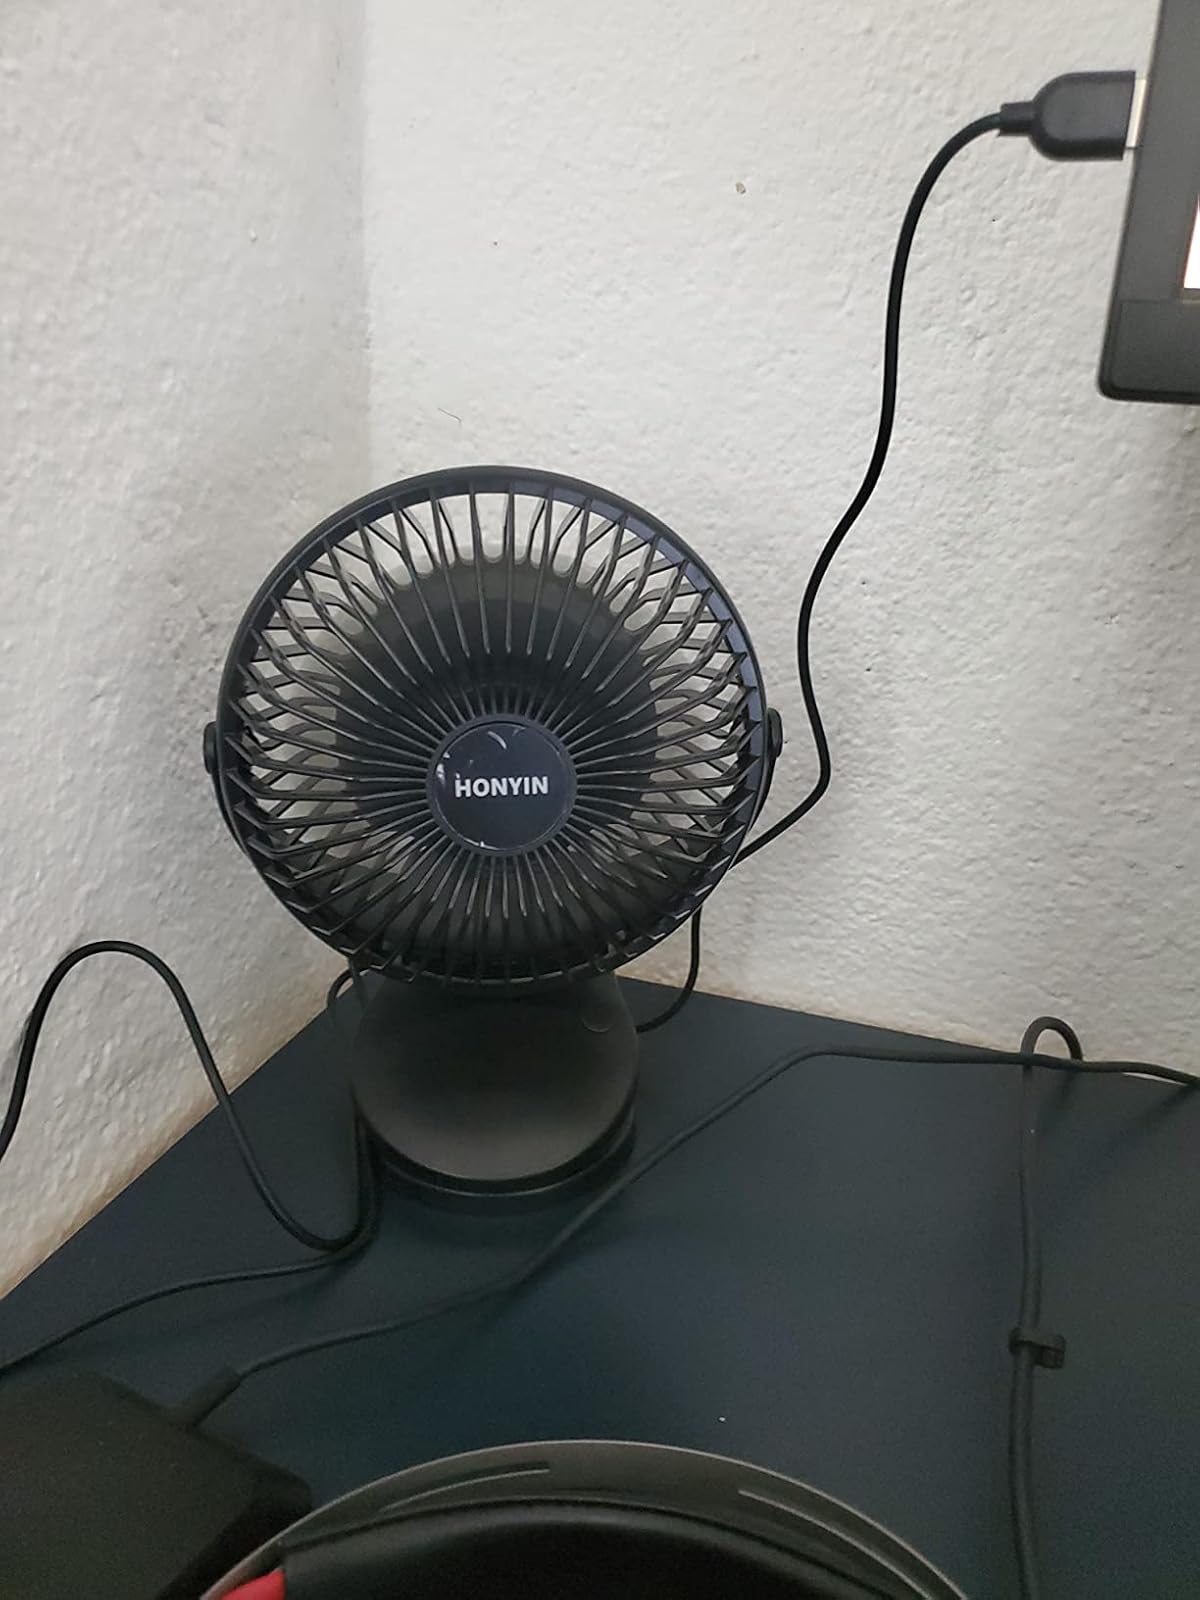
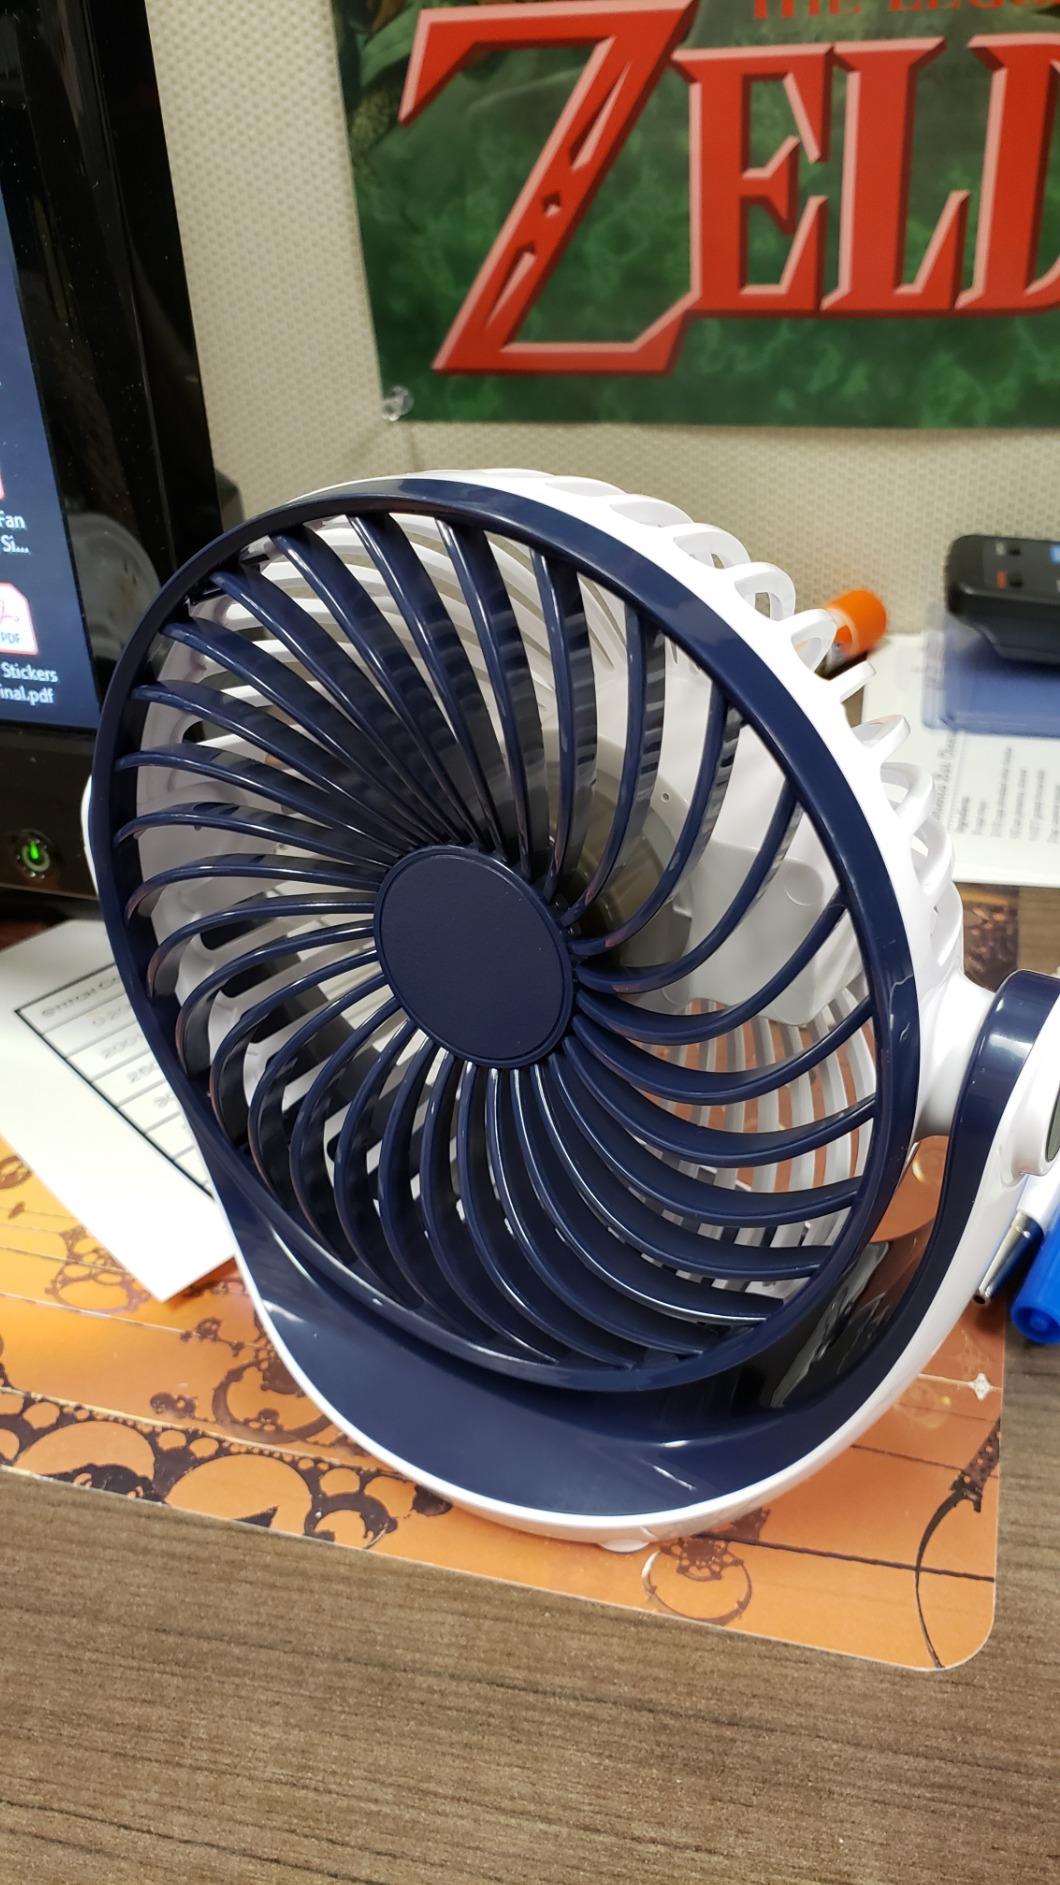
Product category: fan
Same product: no